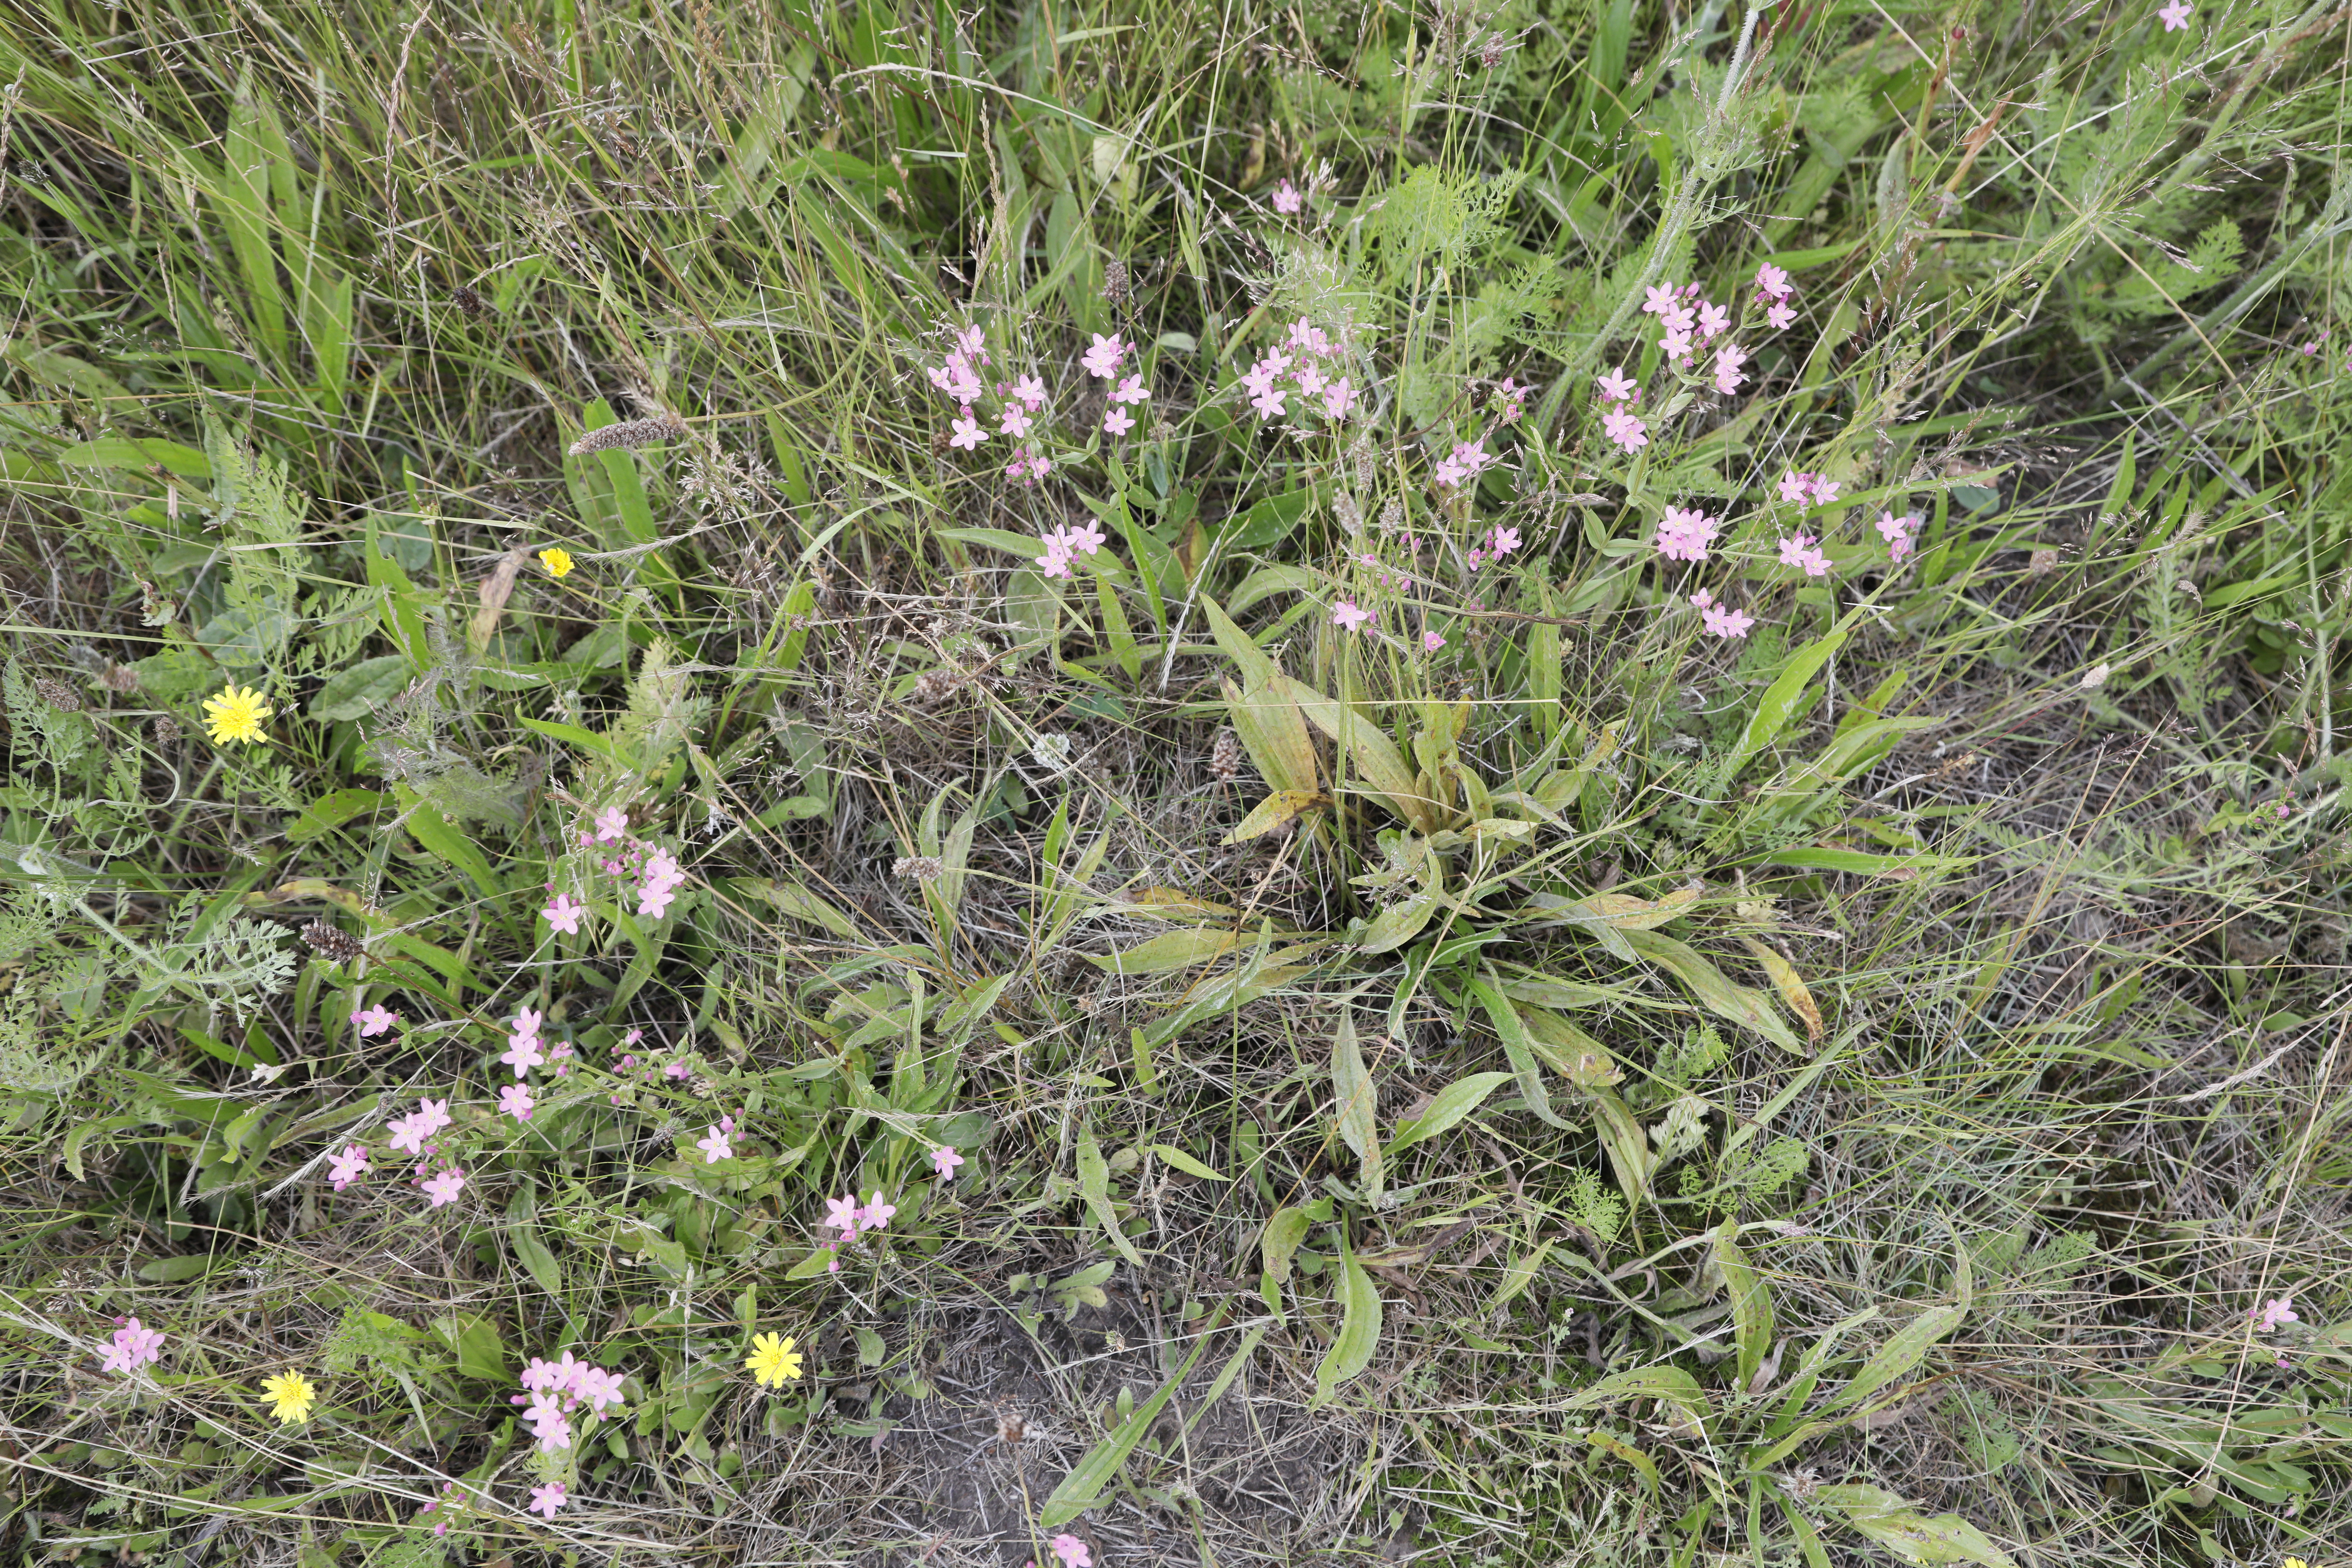
Plant species: Leontodon saxatilis, Centaurium erythraea